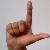
The image shows a hand gesture representing the letter 'L' in Indian Sign Language.